Maplewood station

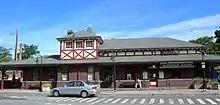
Station house

Service in Maplewood began on September 28, 1837 with the opening of the Morris and Essex Railroad. At that time, service in then-Jefferson Village was limited to a flag stop at the Montgomery–Ogden House on Jefferson Street, a house built in the 18th century. Daniel Beach and his wife bought the property and the kitchen served as the waiting room for trains to stop. Known only as the "Stone House" stop, the name Maplewood was not attached until . The Montgomery–Ogden House served as the station until 1859, when a new depot was built by a land speculator at Baker Street and Maplewood Avenue.